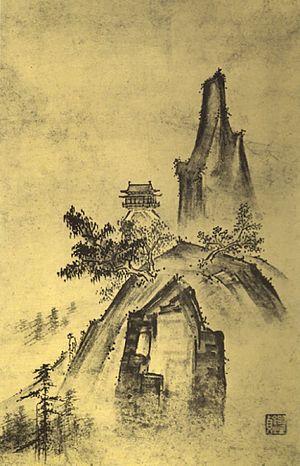
Cloche du soir venant d'un temple lointain, est une œuvre du peintre japonais Kantei du XVe siècle. C'est une encre sur papier de 47,5x31,6 centimètres. Elle est conservée au Musée national de Tokyo.
Kantei, surnom : Nara Hōgen, est un peintre japonais du XVᵉ siècle. Ses dates de naissances et de décès ainsi que ses origines, ne sont pas connues. On sait cependant que sa période d'activité se situe dans la seconde moitié du XVᵉ siècle.